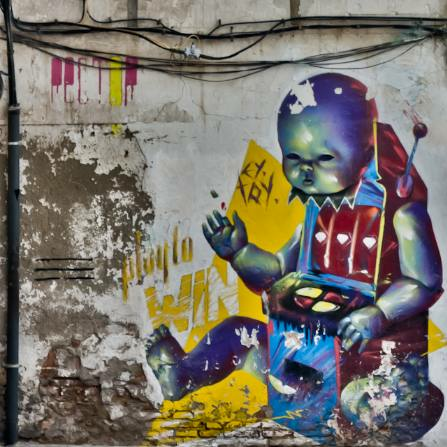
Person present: Yes